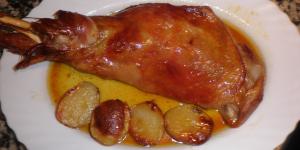
pierna de cordero al horno con patatas